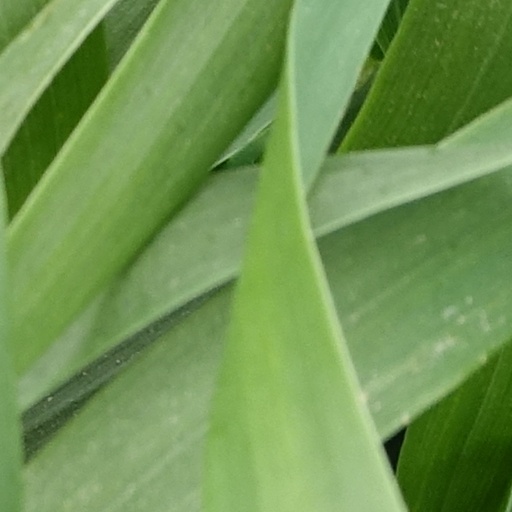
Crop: wheat